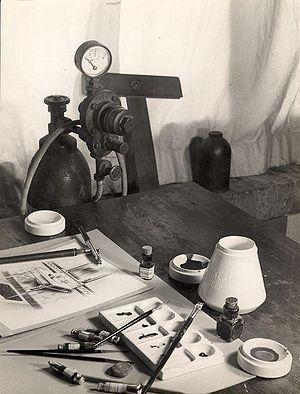
L'aérographe est un pistolet à peinture miniature utilisé pour les travaux de précision ; son fonctionnement est similaire au pistolet à peinture utilisé par les carrossiers.